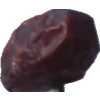
Label: dates